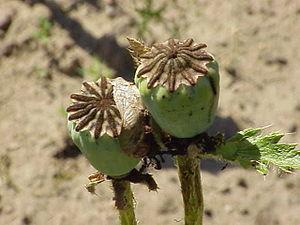
Le pavot somnifère ou pavot à opium, appelé également « pavot des jardins », est une espèce de plante herbacée annuelle de la famille des Papaveraceae originaire d'Europe méridionale et d'Afrique du Nord.